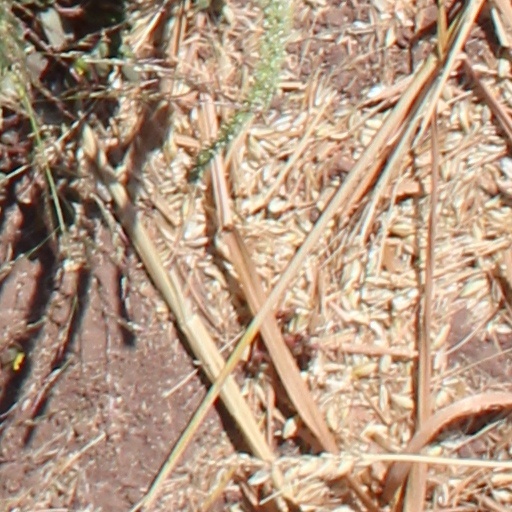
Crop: wheat